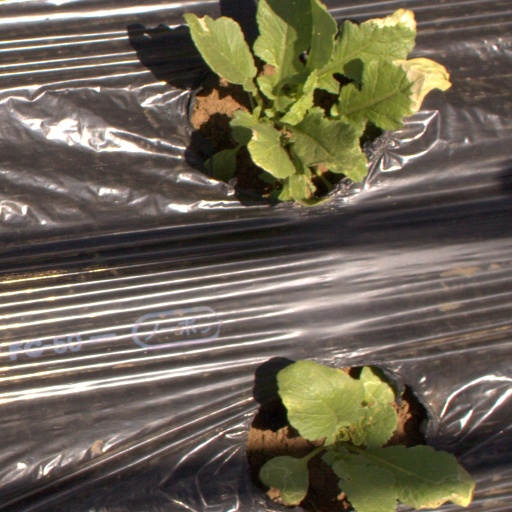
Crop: Jerusalem artichoke